Doha

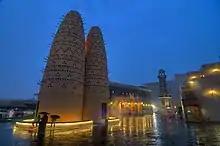
Traditional buildings at Katara Cultural Village

Some districts, such as As Salatah al Jadidah and Fereej Bin Mahmoud, essentially function as neighborhoods designated for particular tribes, as these tribes were the earliest to settle the area and were majority landholders. Shortly after Qatar gained independence, many of the districts of old Doha including Al Najada, Al Asmakh and Old Al Hitmi faced gradual decline and as a result, much of their historical architecture has been demolished. Instead, the government shifted their focus toward the Doha Bay area, which housed vital business districts such as Al Dafna and West Bay.